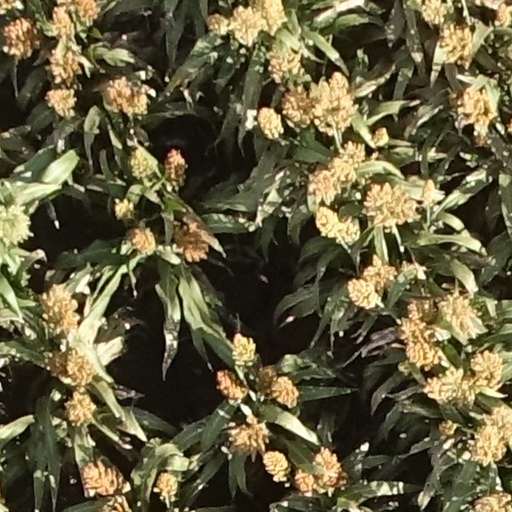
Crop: sorghum